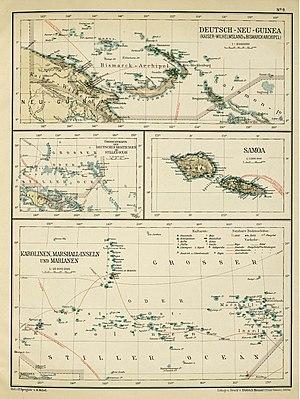
Wilhelm Heinrich Solf est un homme politique, diplomate et homme d'État allemand.